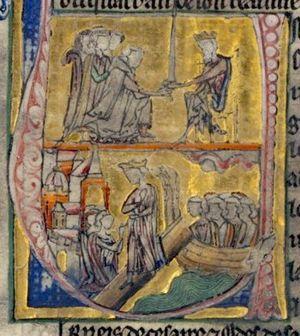
Adîd abû Muhammad et Shîrkûh, Arrivée d'Amaury Ier à Constantinople